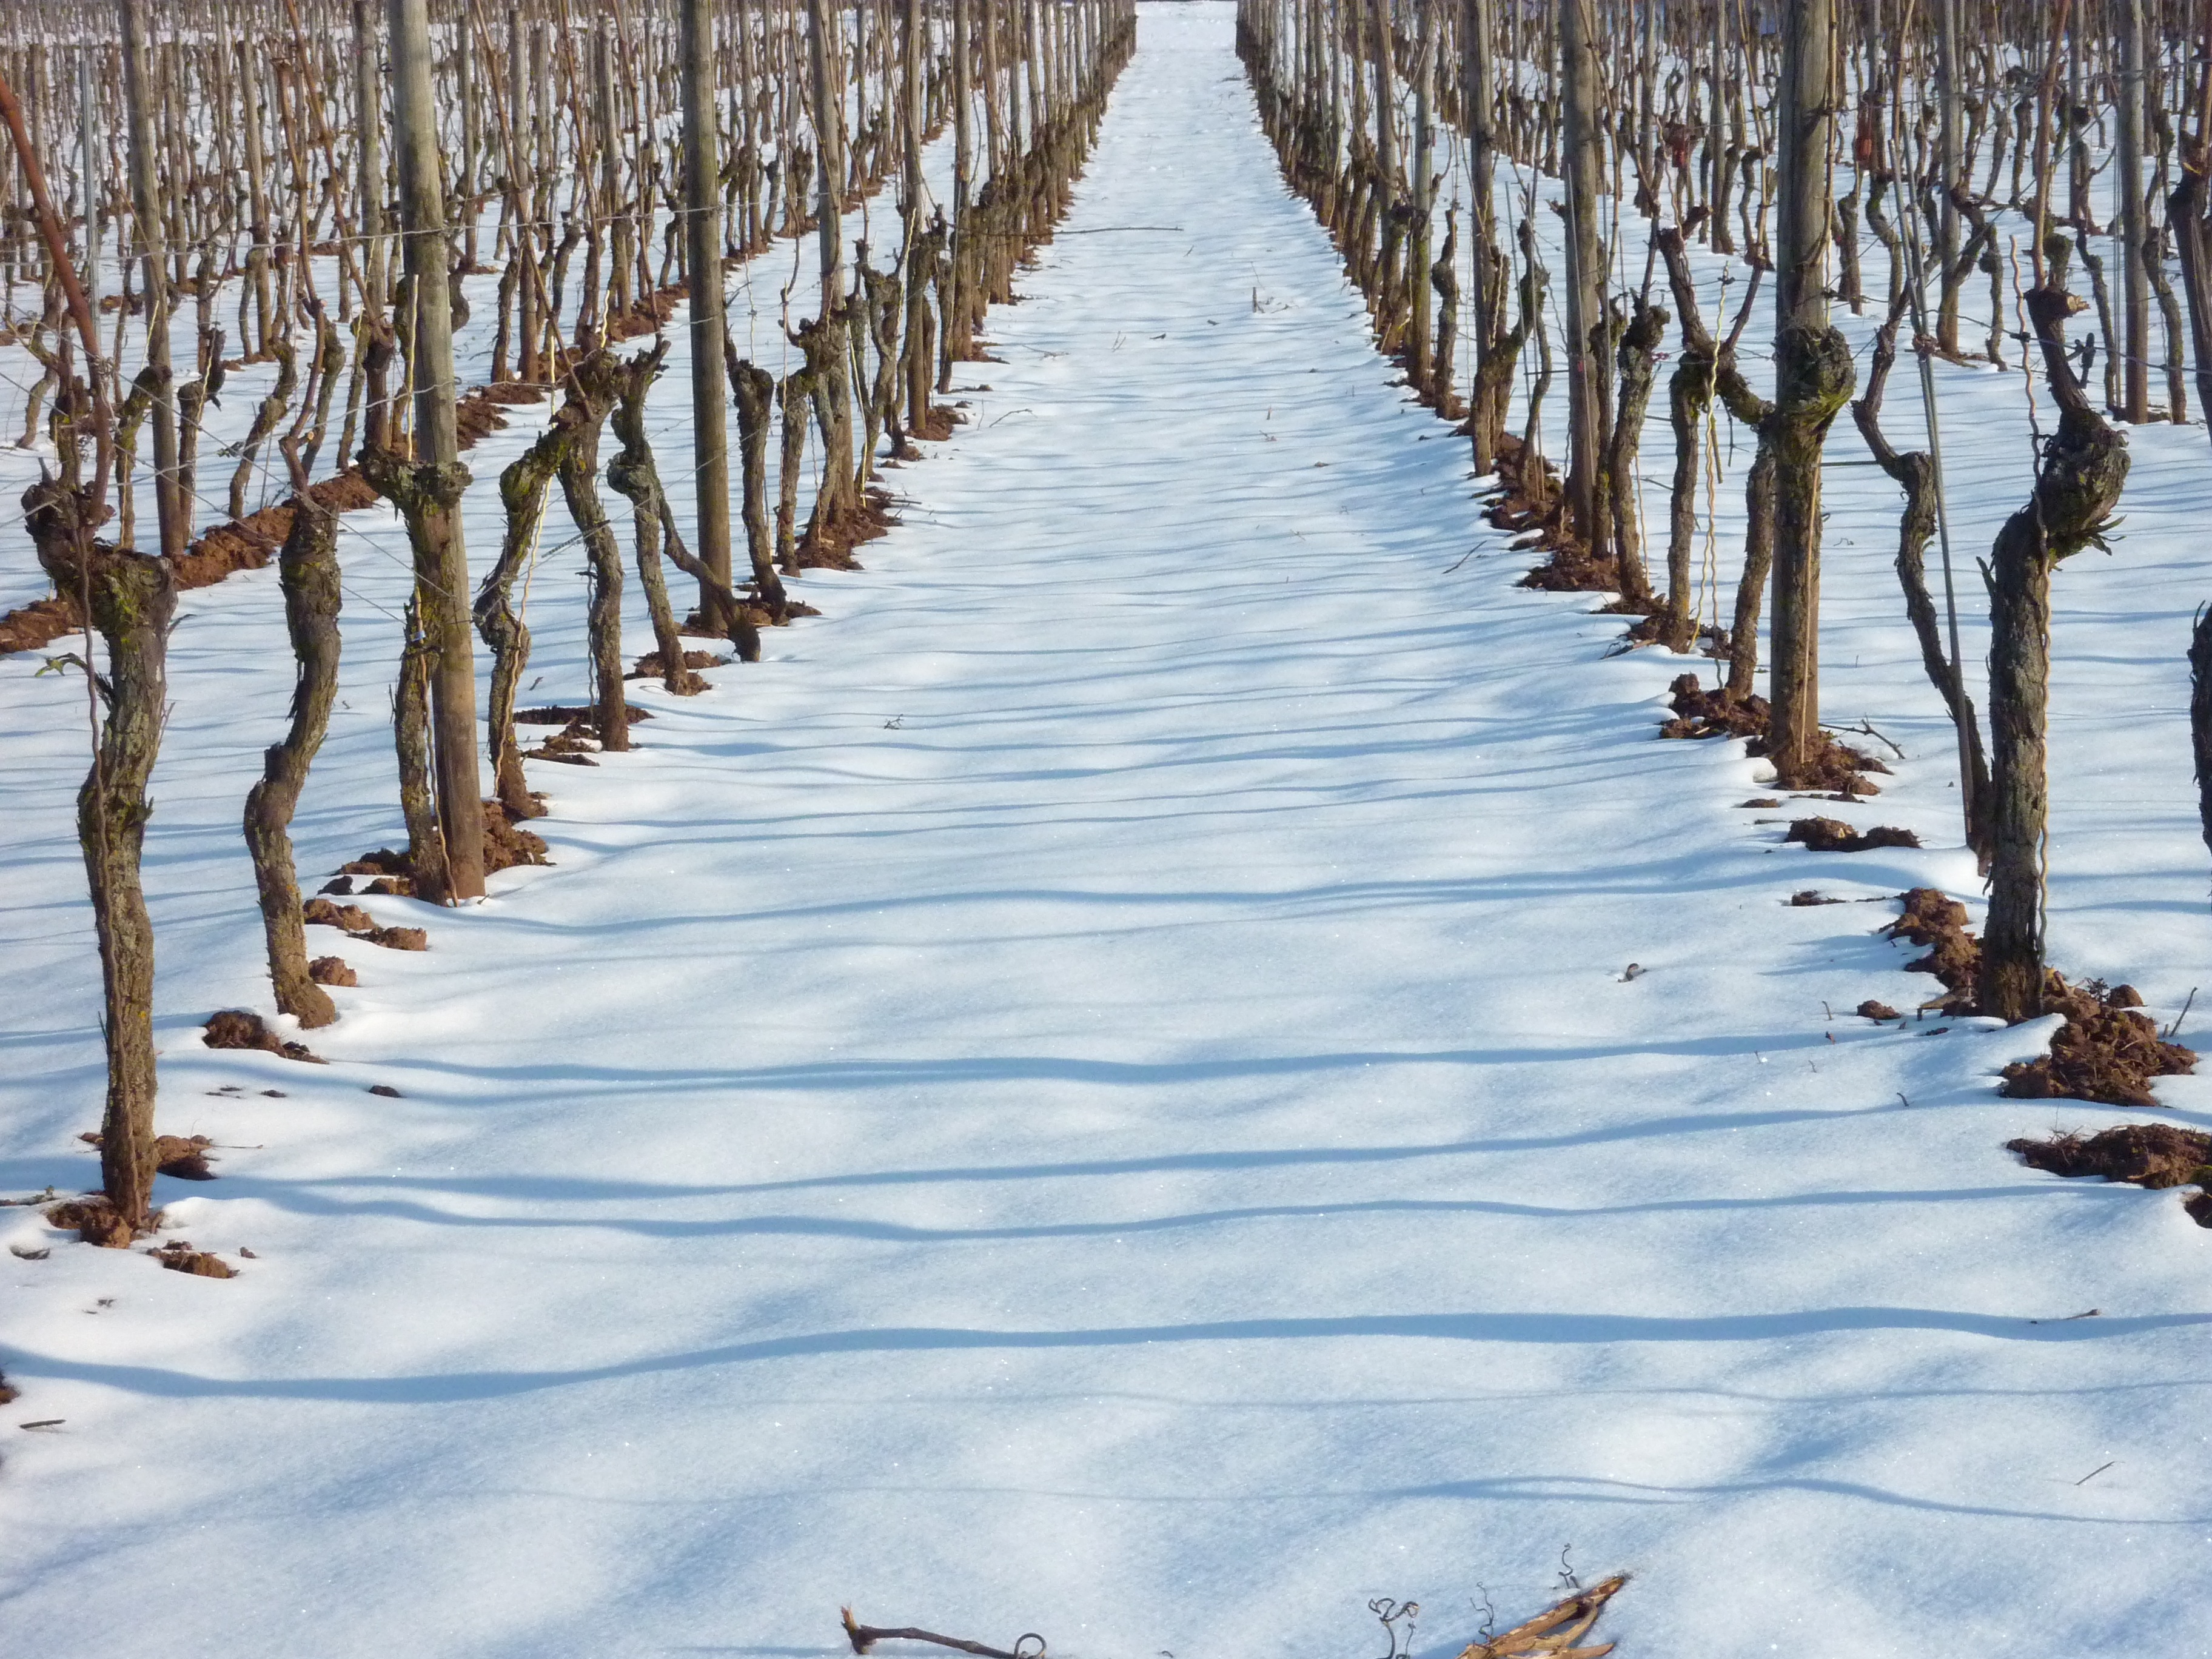
tree, branch, snow, cold, winter, vine, vineyard, wine, leaf, frost, ice, spring, reflection, autumn, weather, season, freezing, winegrowing, vines stock, rheinhessen, vineyard in winter